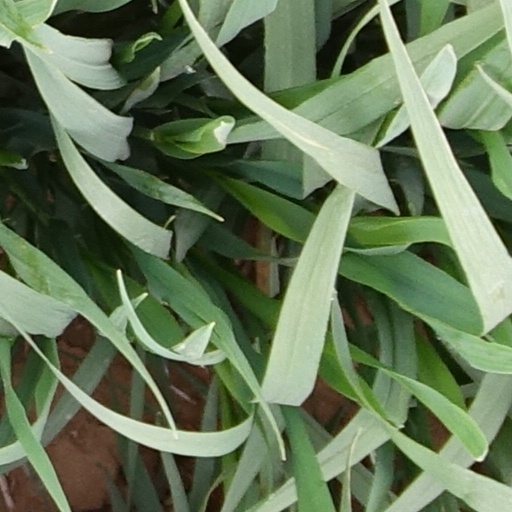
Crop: wheat